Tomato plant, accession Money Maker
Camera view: horizontal (90 deg, fisheye); turntable rotation: 90 degrees
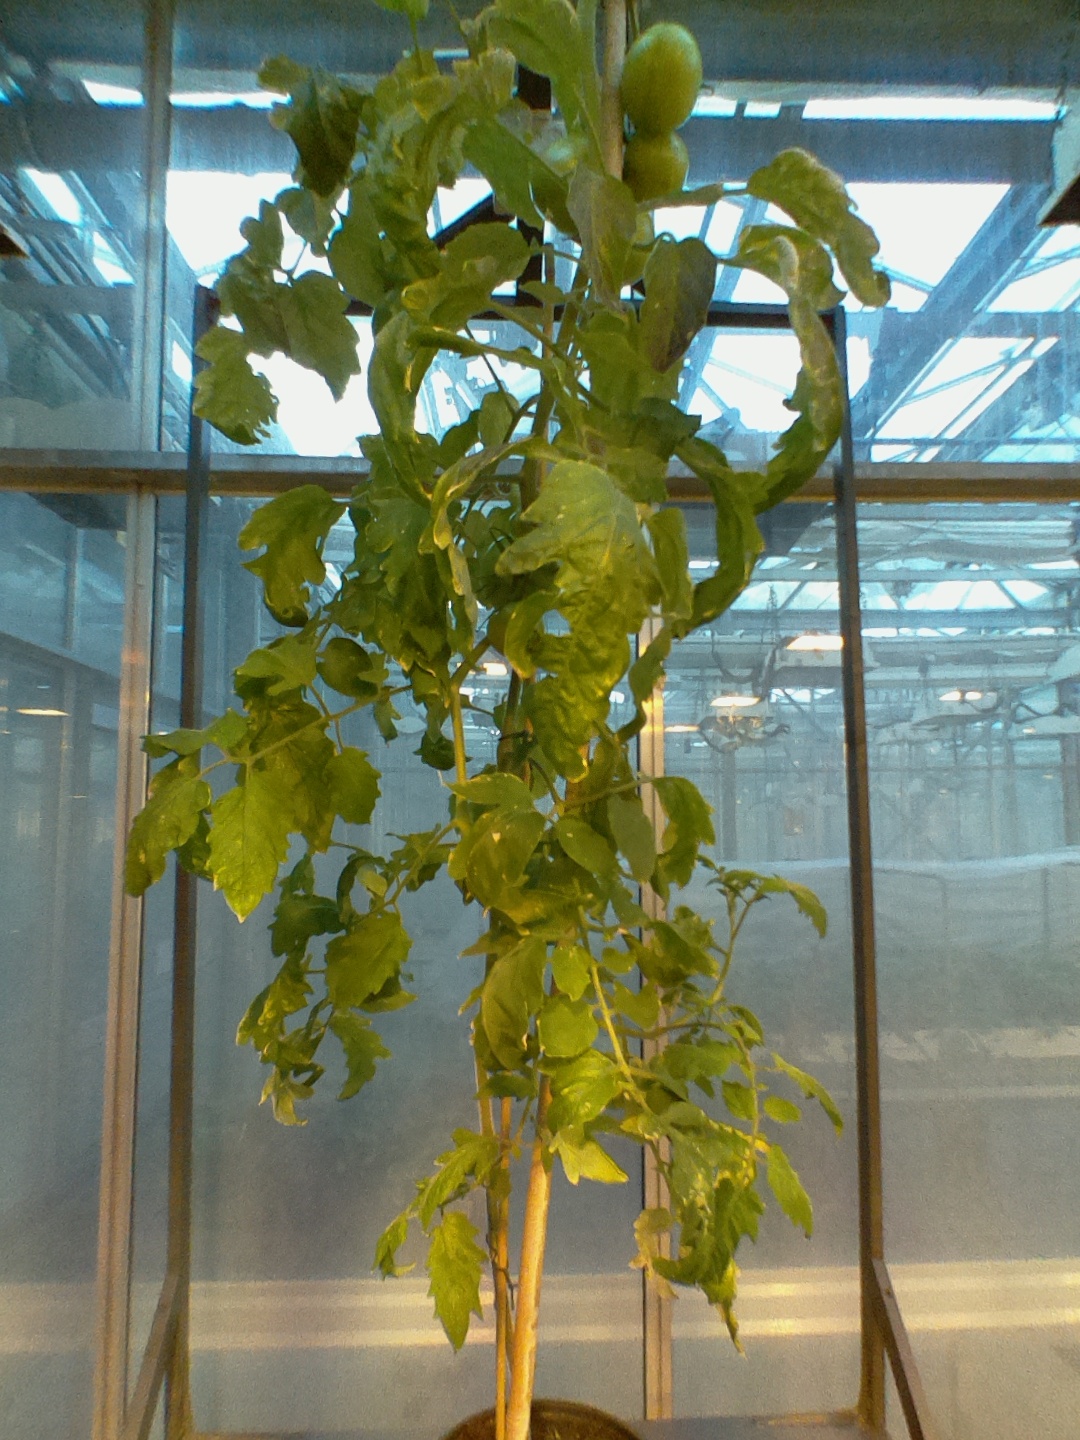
BBCH growth stage 78: 80% -90% of final fruit size